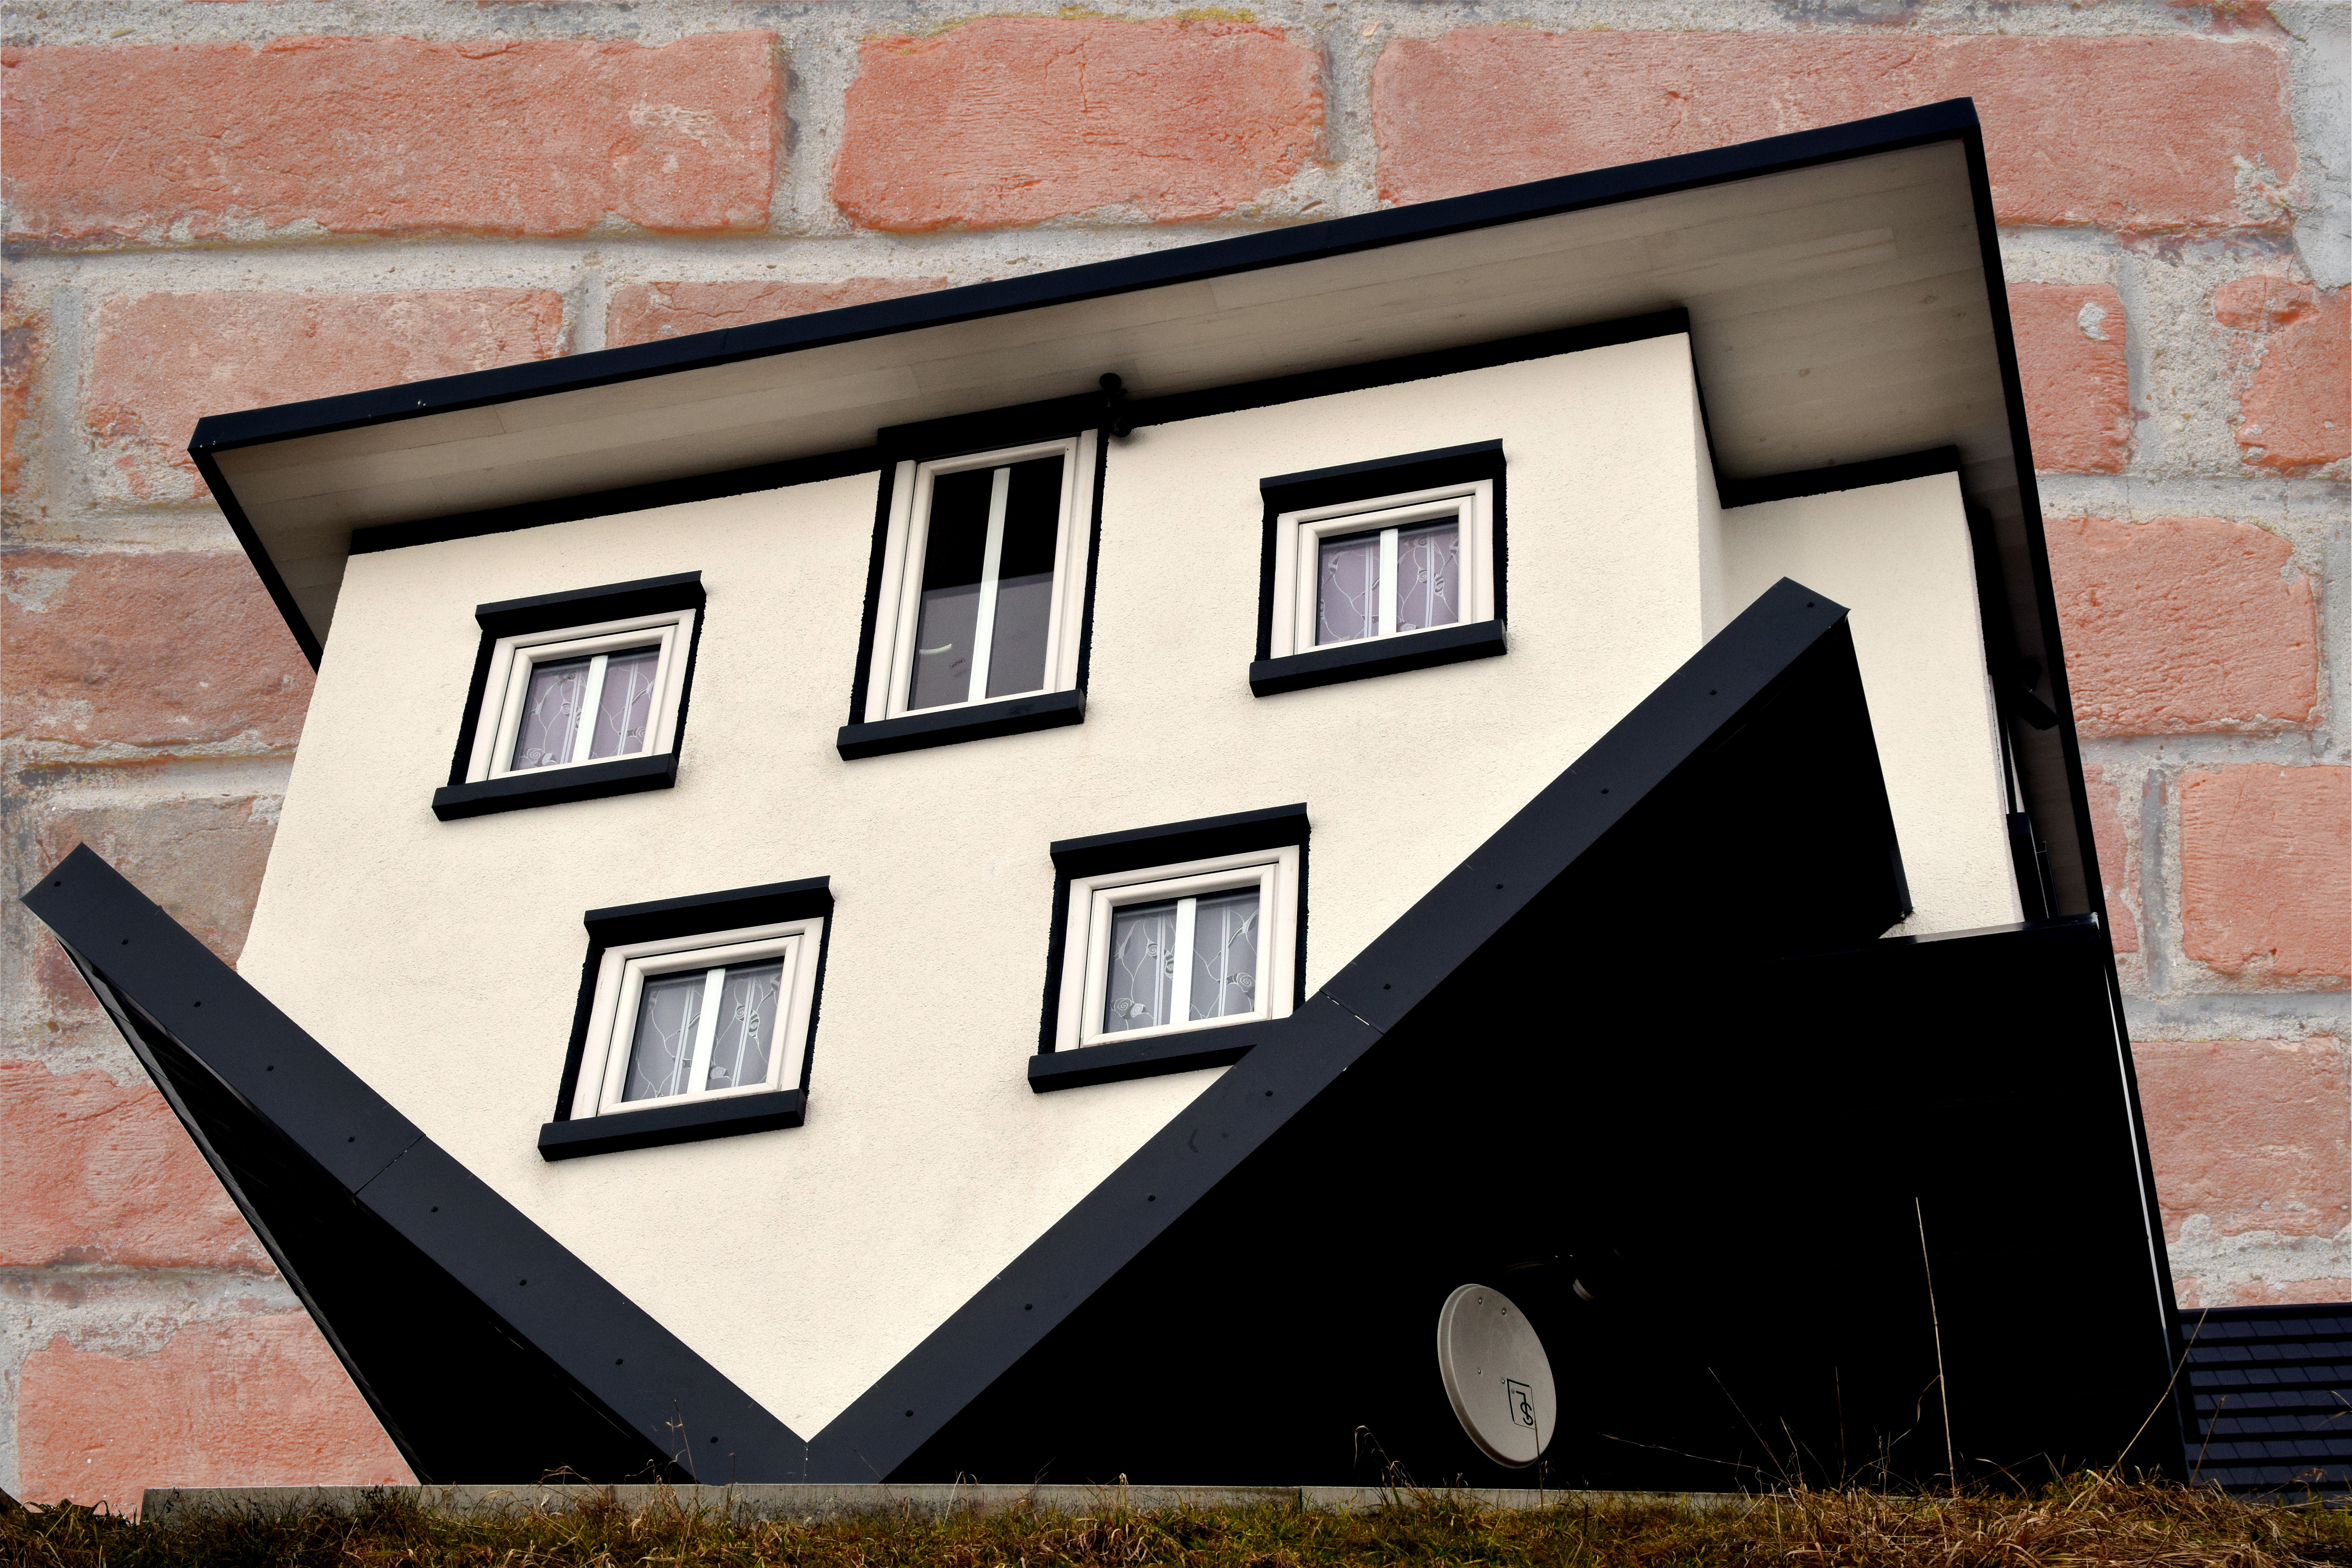
architecture, house, window, building, home, wall, color, facade, brick, art, twisted, shape, false, house construction, wrong, single family home, urban area, on the head, topsy turvy world, everything is head, incorrectly mounted, faulty construction, the wrong way around, building damage, construction problems